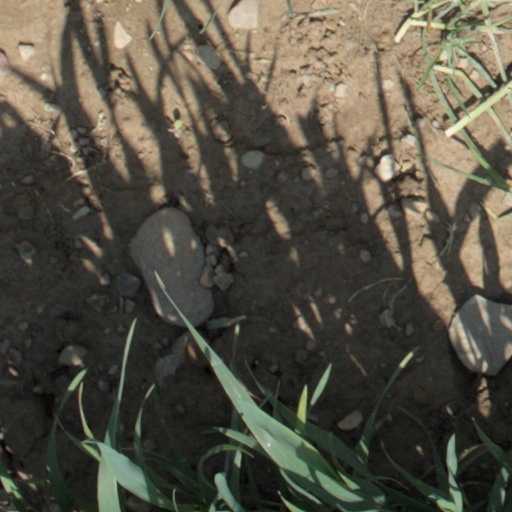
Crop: wheat